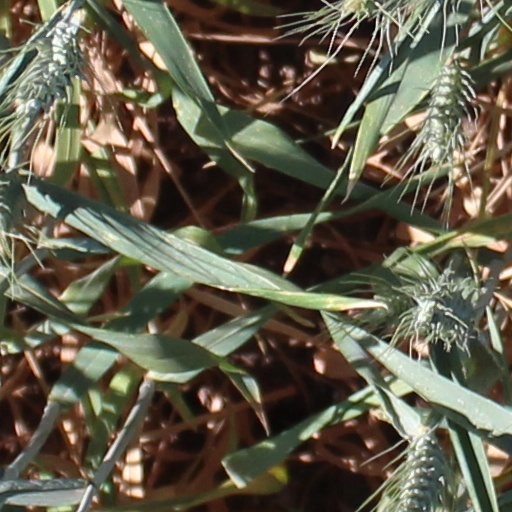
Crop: wheat